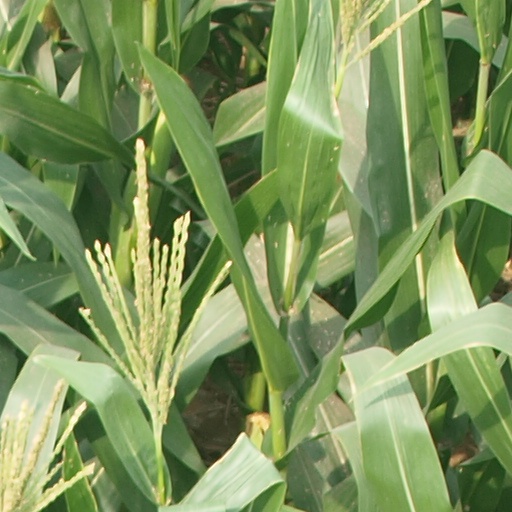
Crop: maize; corn